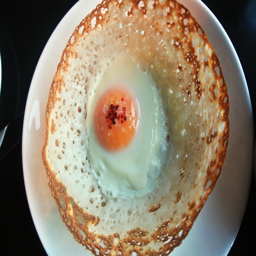
person at bar & kitchen